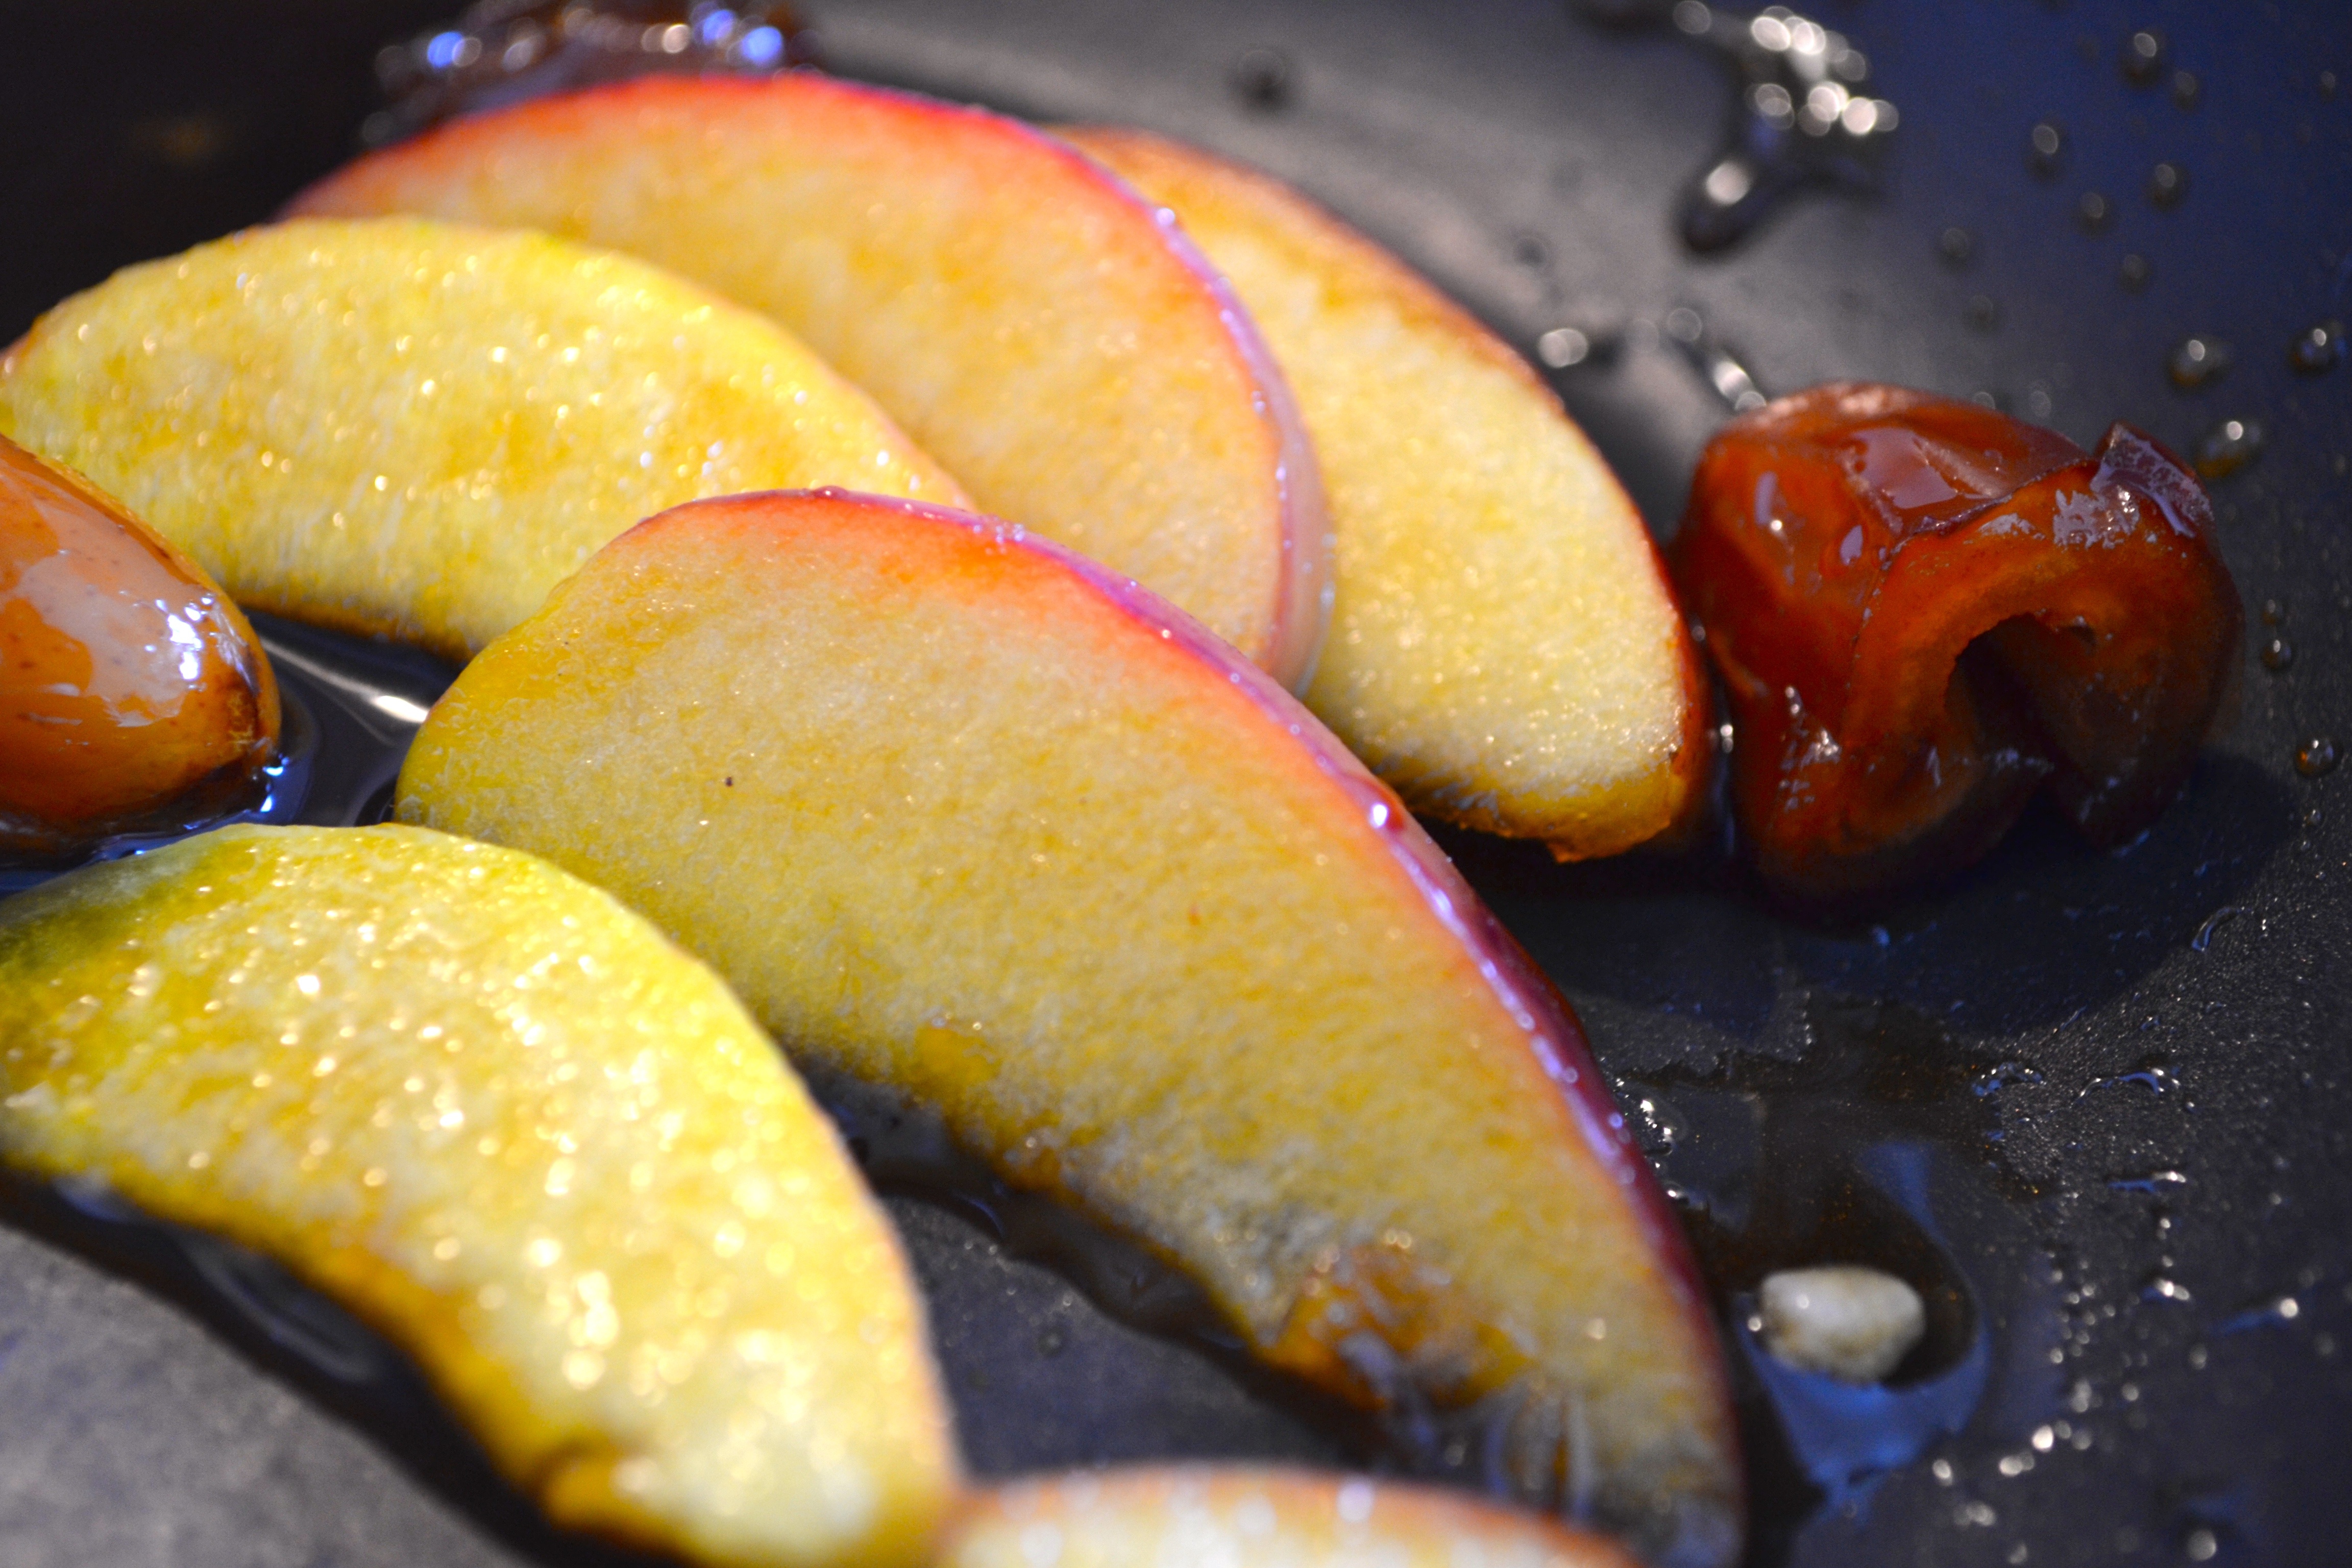
plant, fruit, dish, meal, food, produce, breakfast, dessert, eat, barbecue, cuisine, cook, peach, fry, baked goods, flowering plant, rose family, land plant